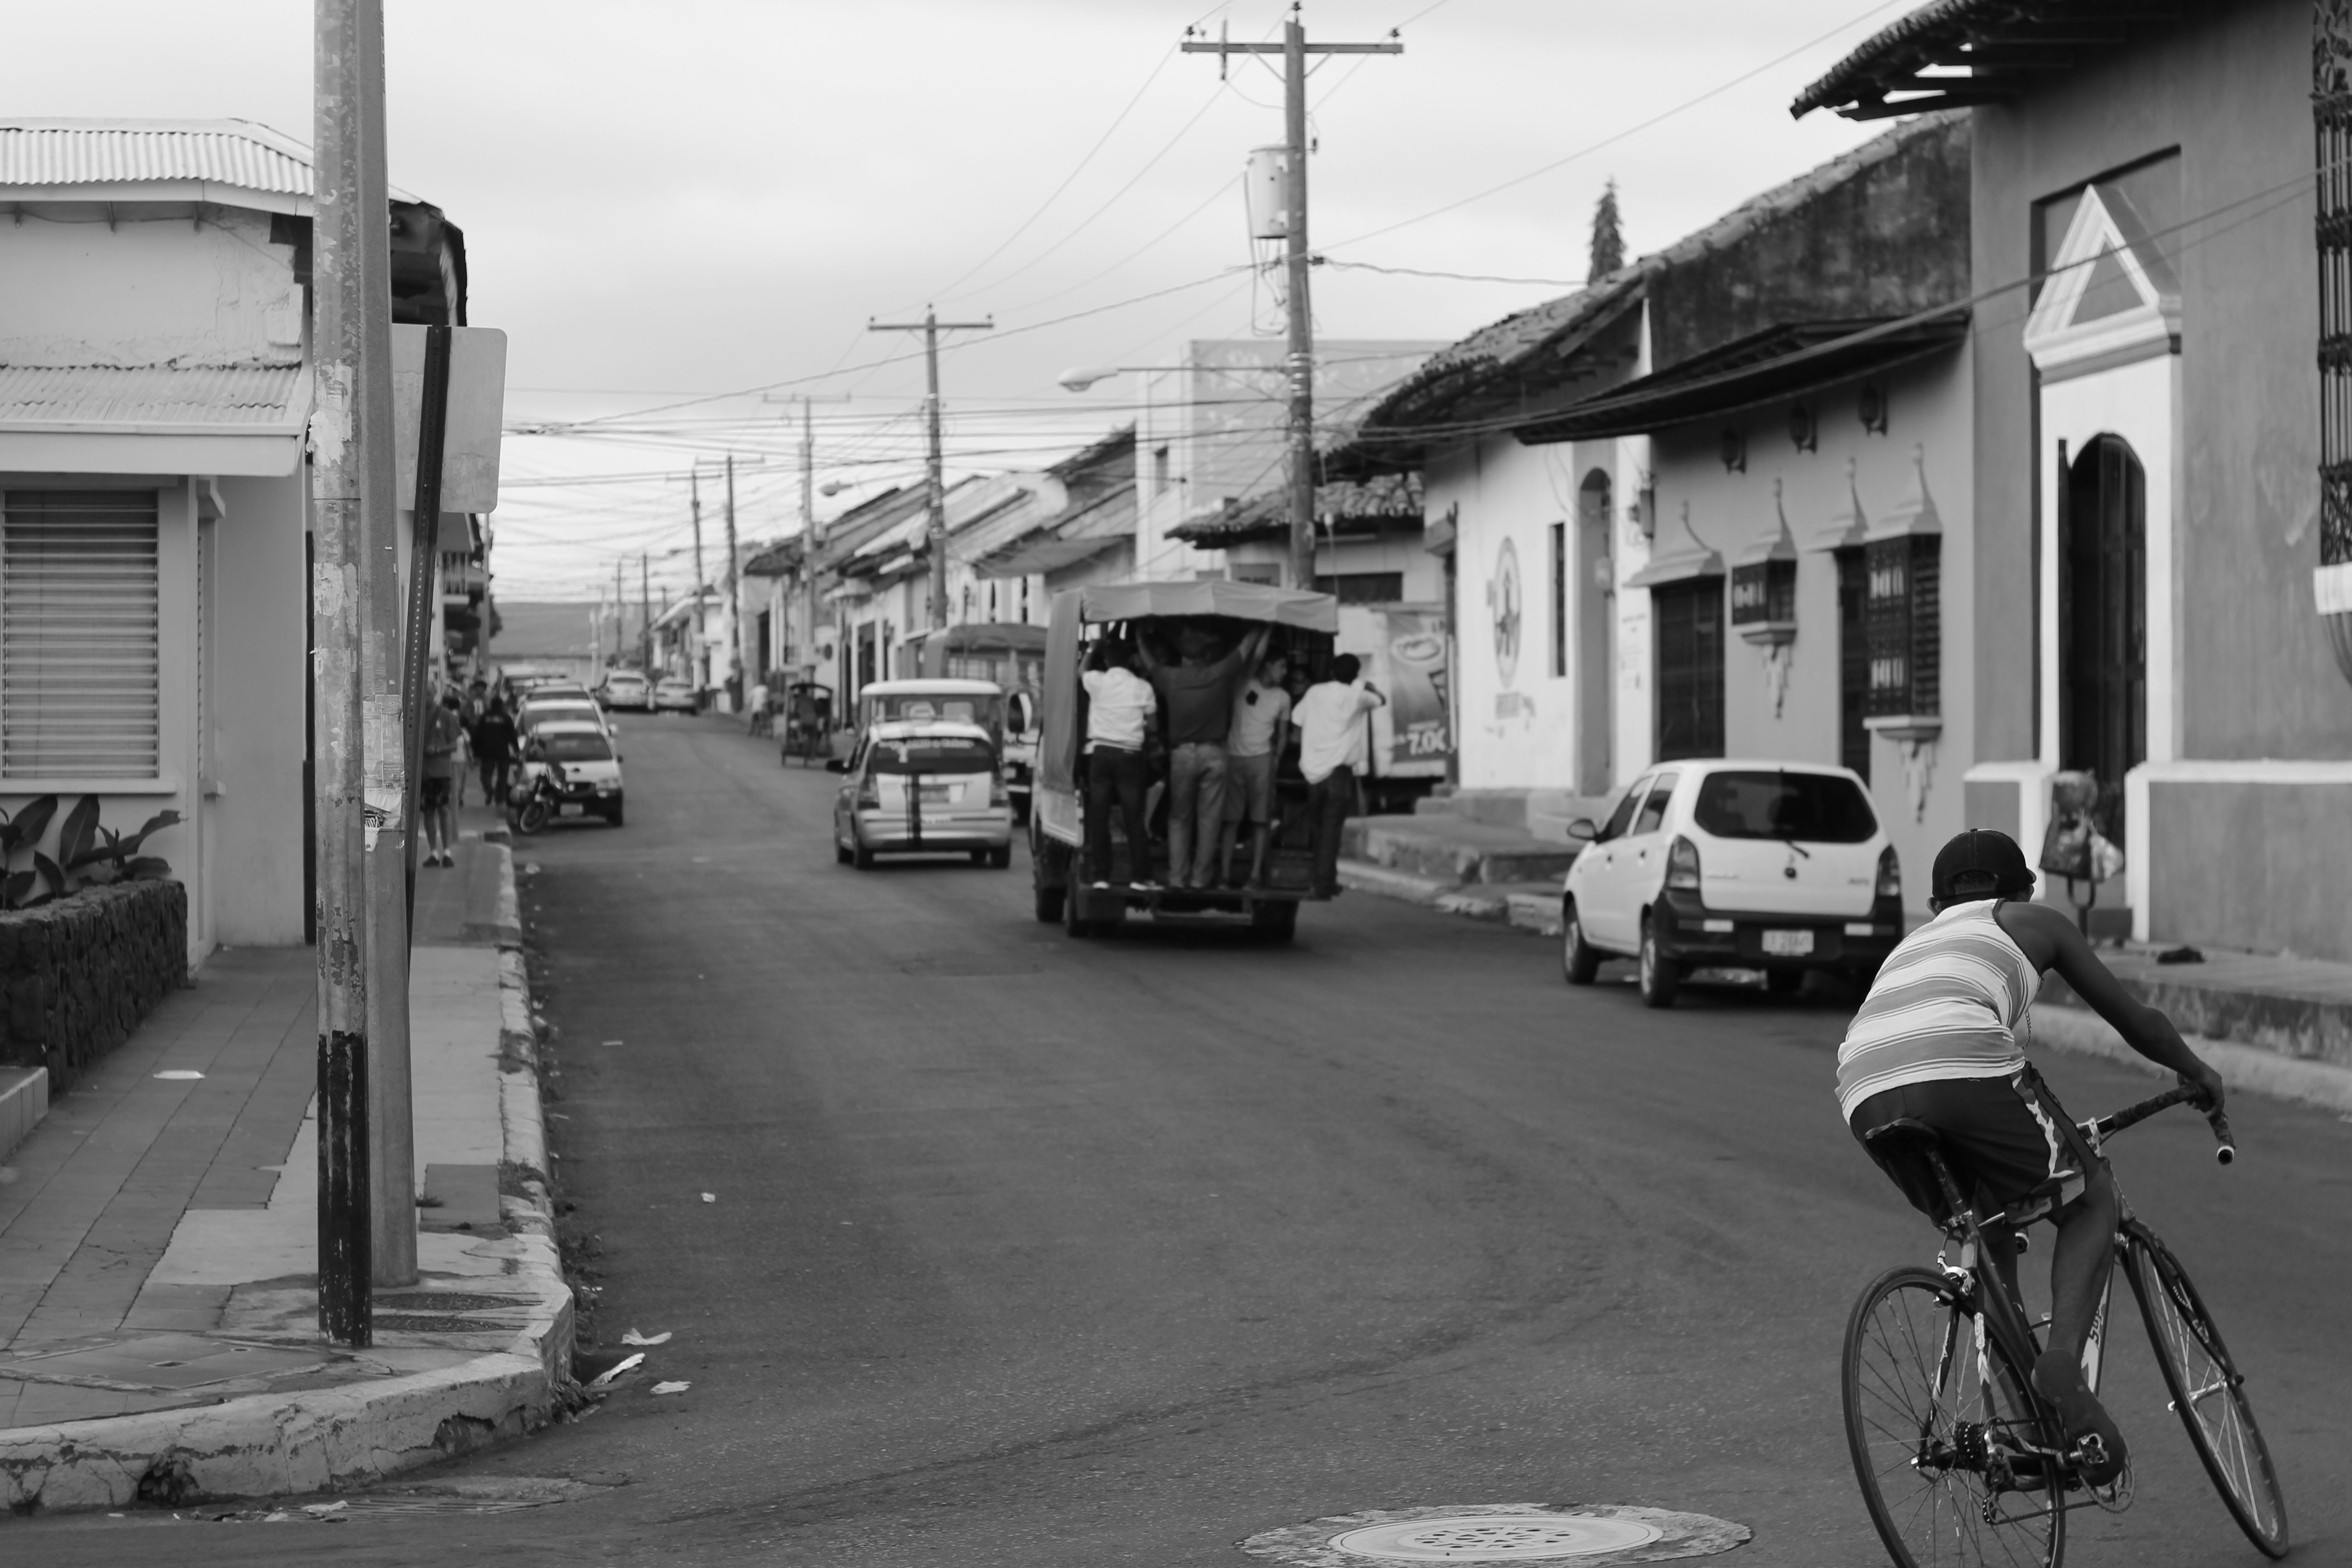
pedestrian, black and white, road, street, photography, town, transport, vehicle, monochrome, lane, cycling, infrastructure, snapshot, neighbourhood, urban area, monochrome photography, residential area, nonbuilding structure